Ossian, ou Les bardes

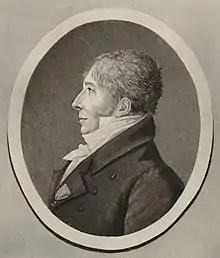
Jean-François Le Sueur

Ossian, ou Les bardes (English: "Ossian, or The Bards") is an opera in five acts by the French composer Jean-François Le Sueur. The libretto, by Alphonse François "Paul" Palat-Dercy and Jacques-Marie Deschamps, is based on the Ossian poems of James Macpherson (specifically the poem "Calthon and Colmal"), which had been translated into French by .